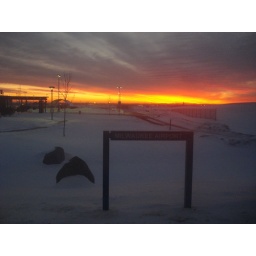
red sky in the morning, sailor take warning